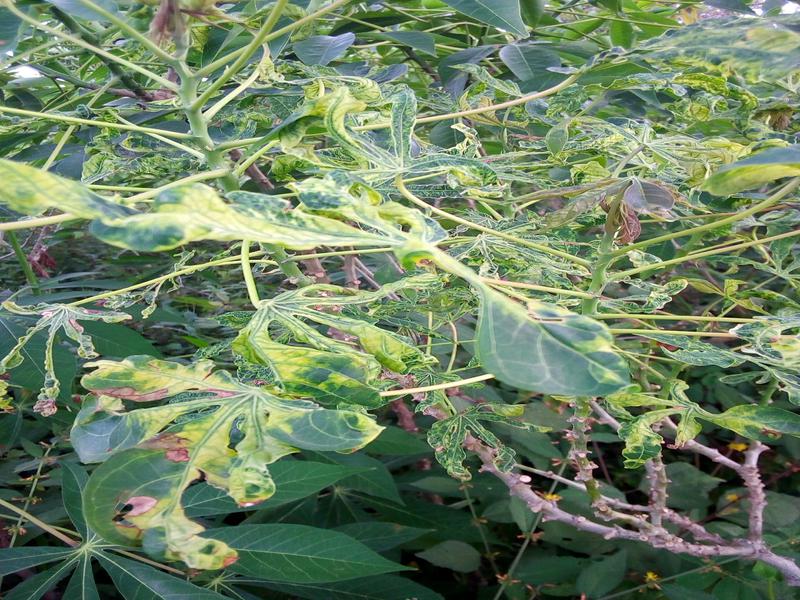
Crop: cassava
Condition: mosaic_disease